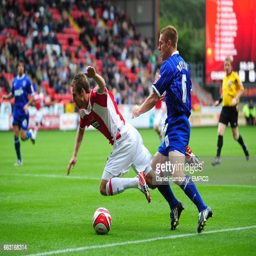
football player goes down after a tackle from football player